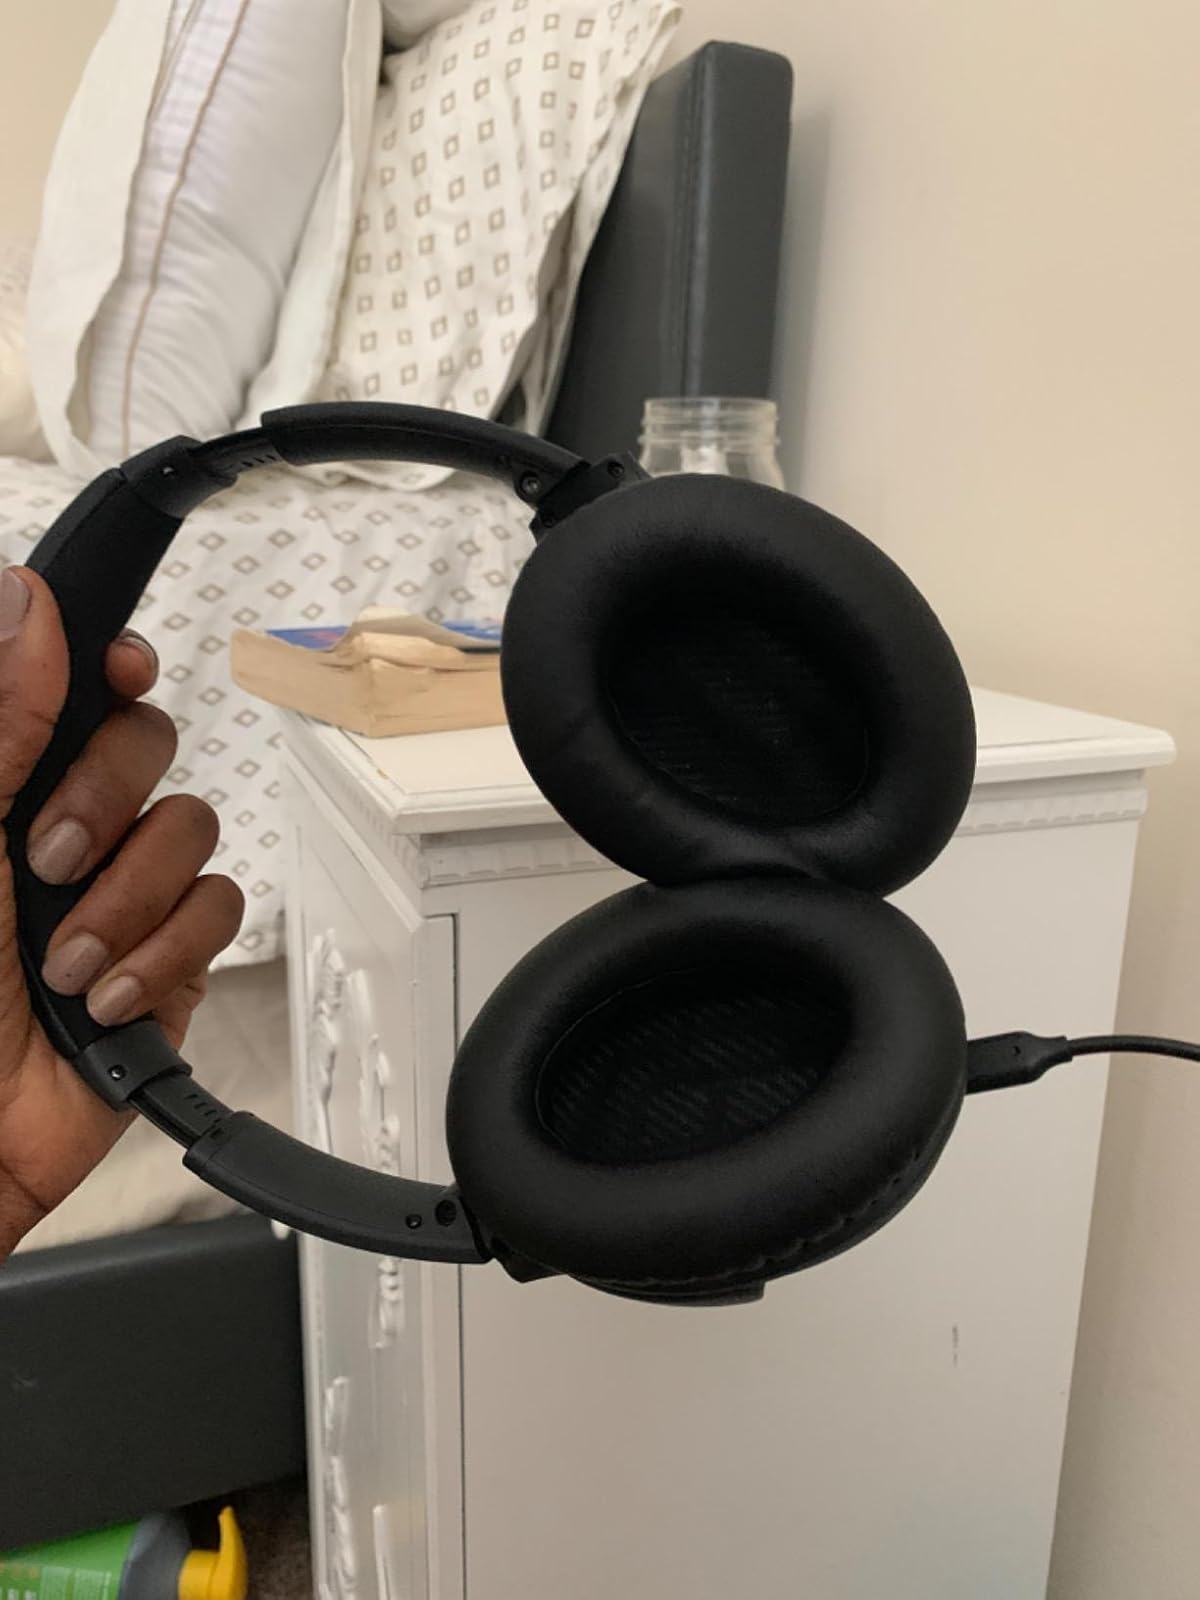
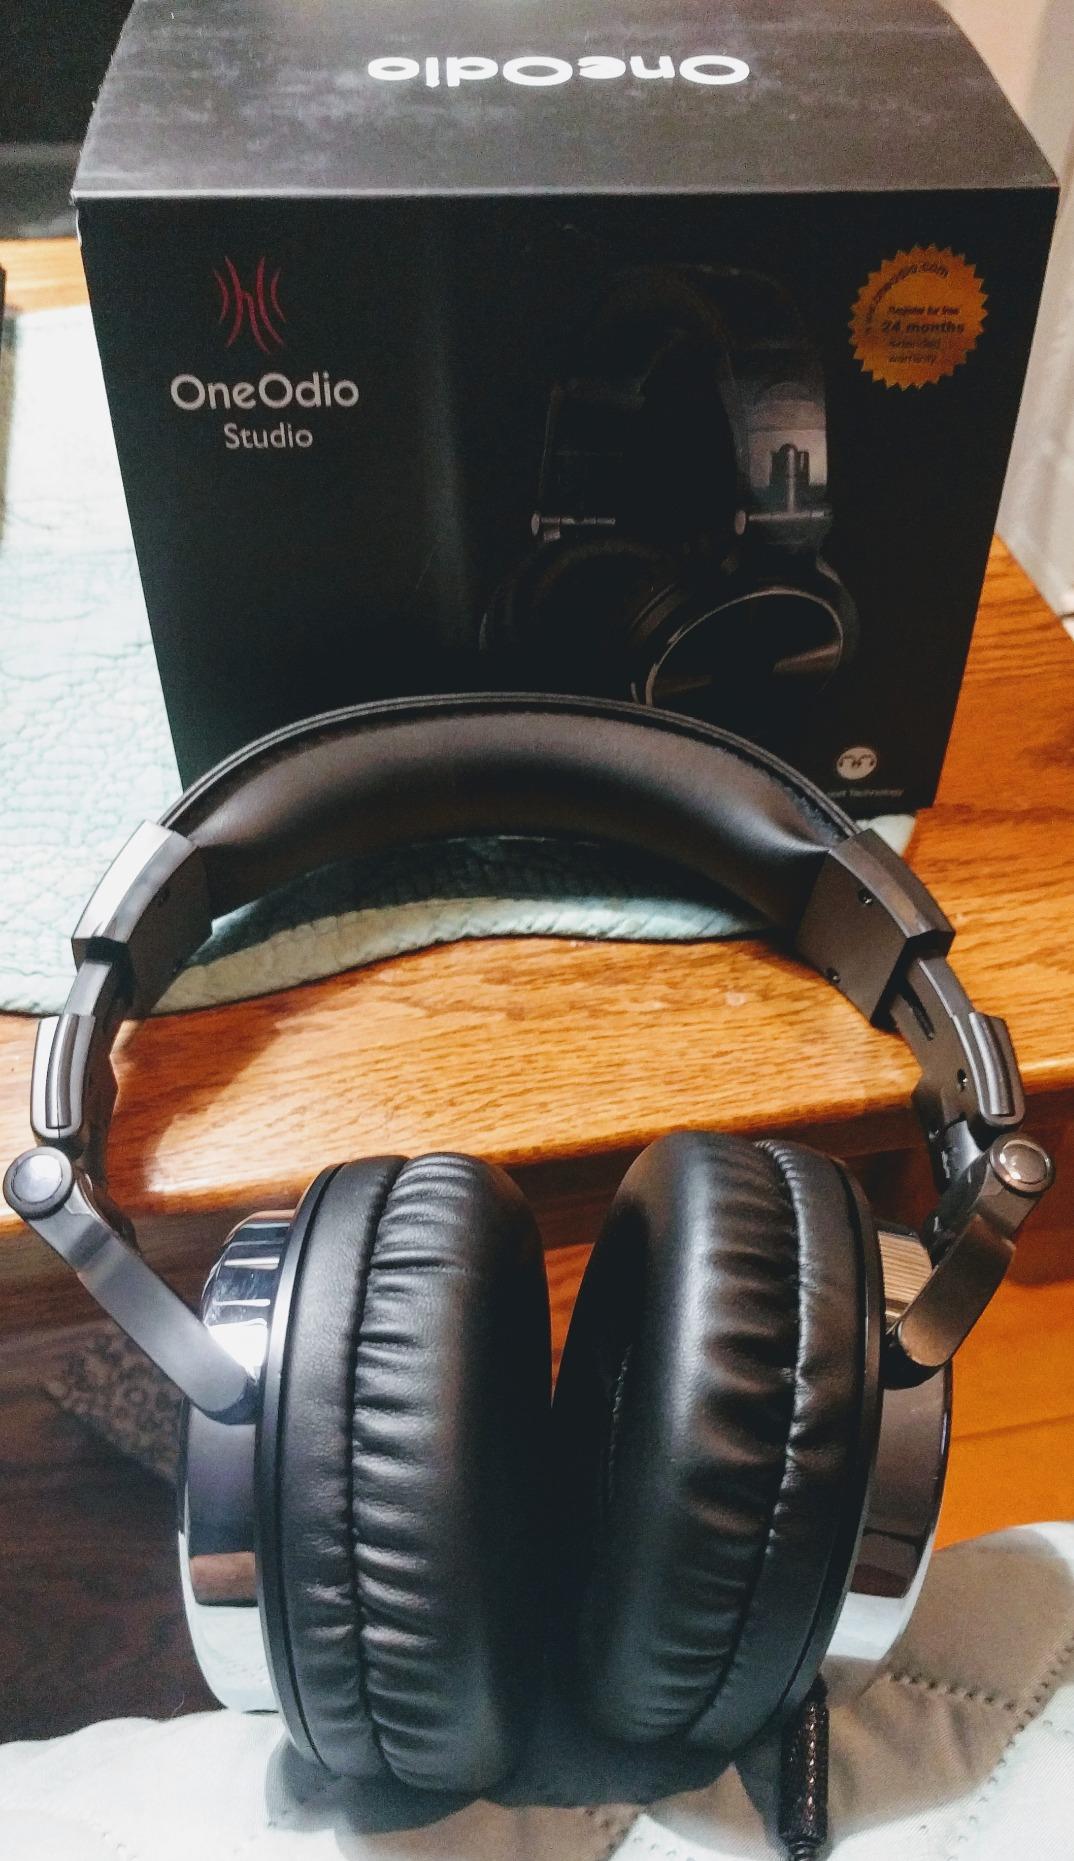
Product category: headphones
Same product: no